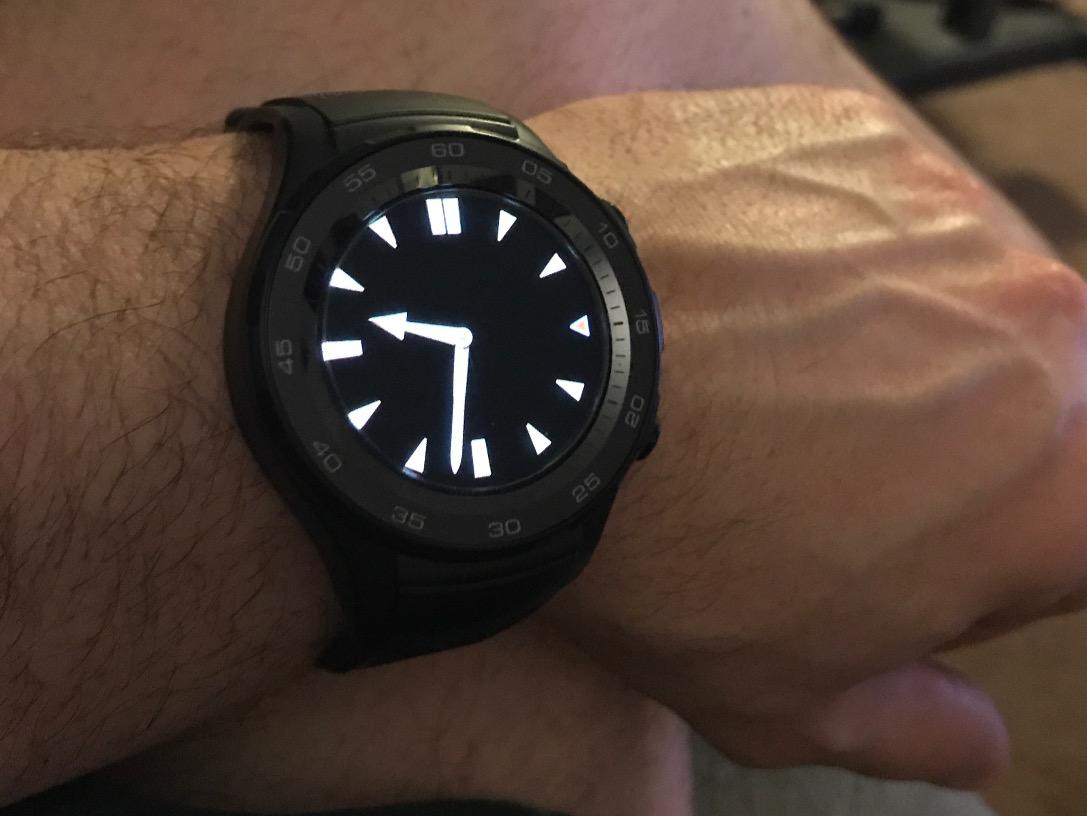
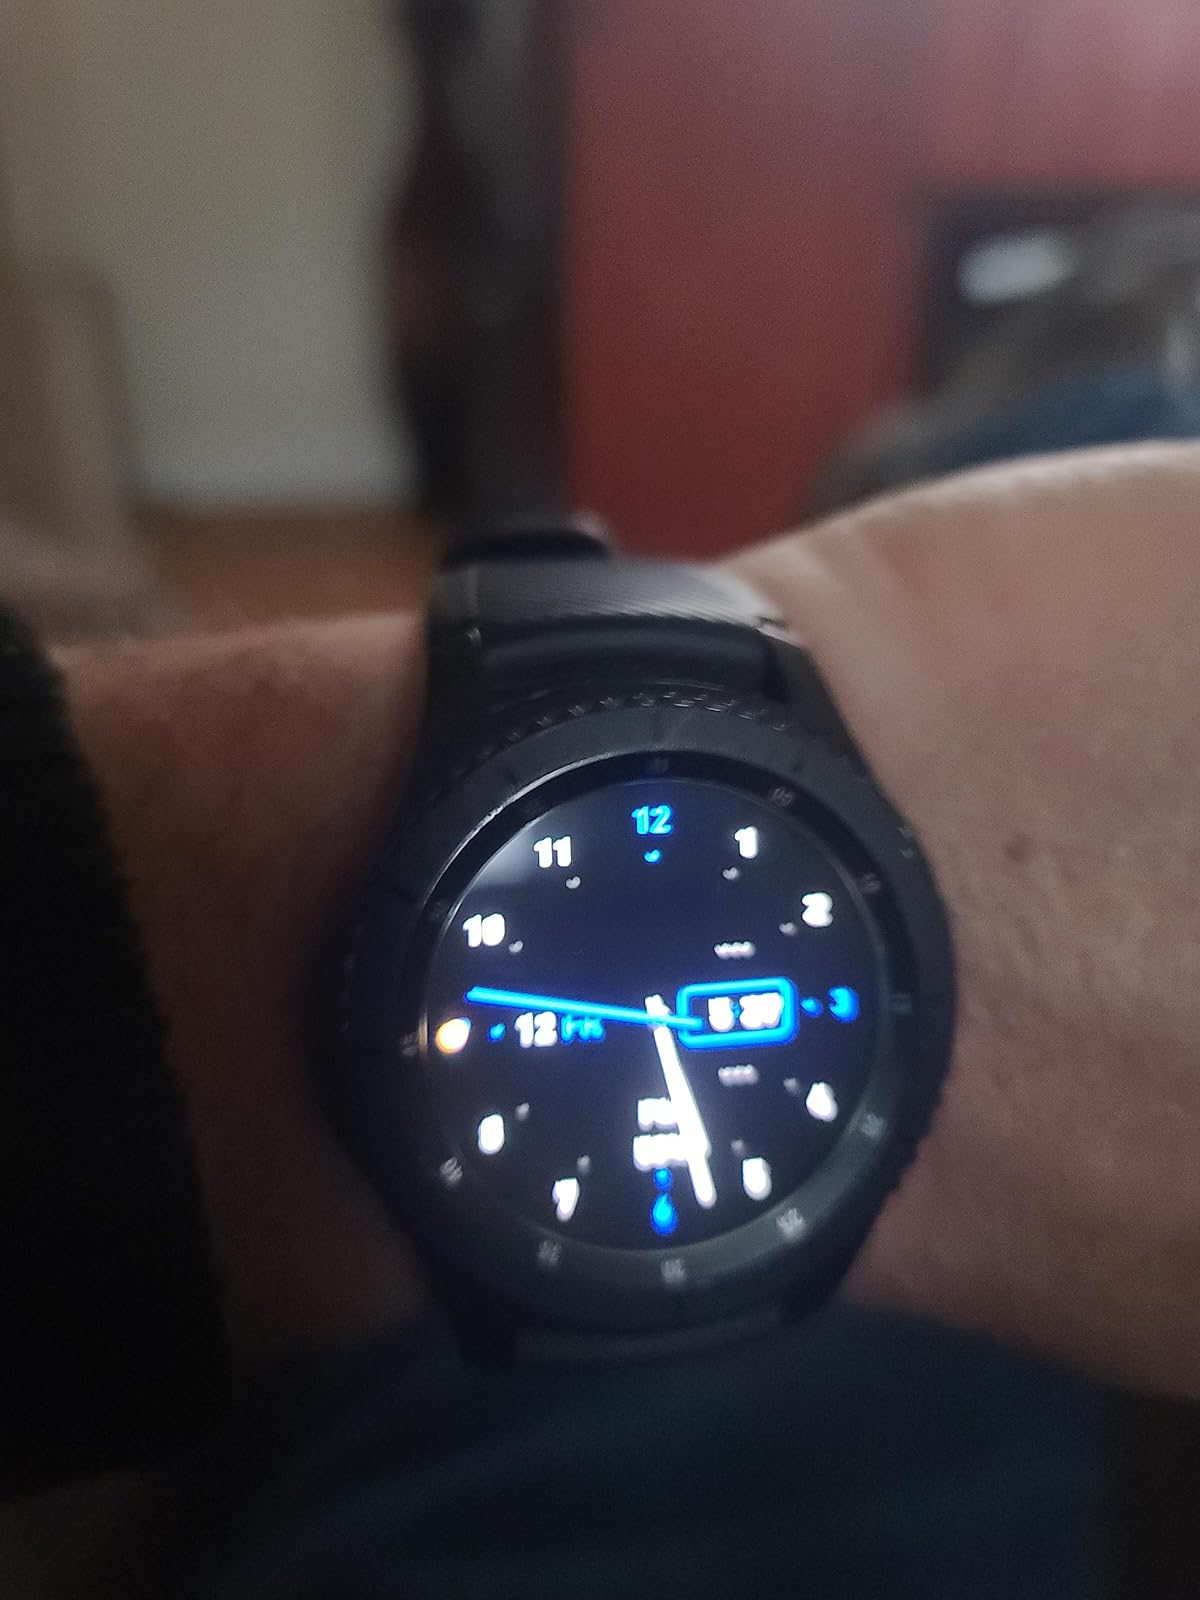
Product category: smartwatch
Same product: no